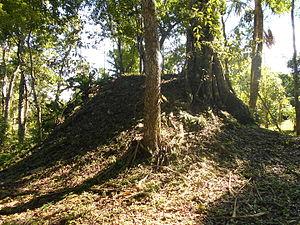
Cette liste des sites mayas est une liste alphabétique répertoriant un nombre significatif de sites archéologiques associés à la civilisation maya de la Mésoamérique.